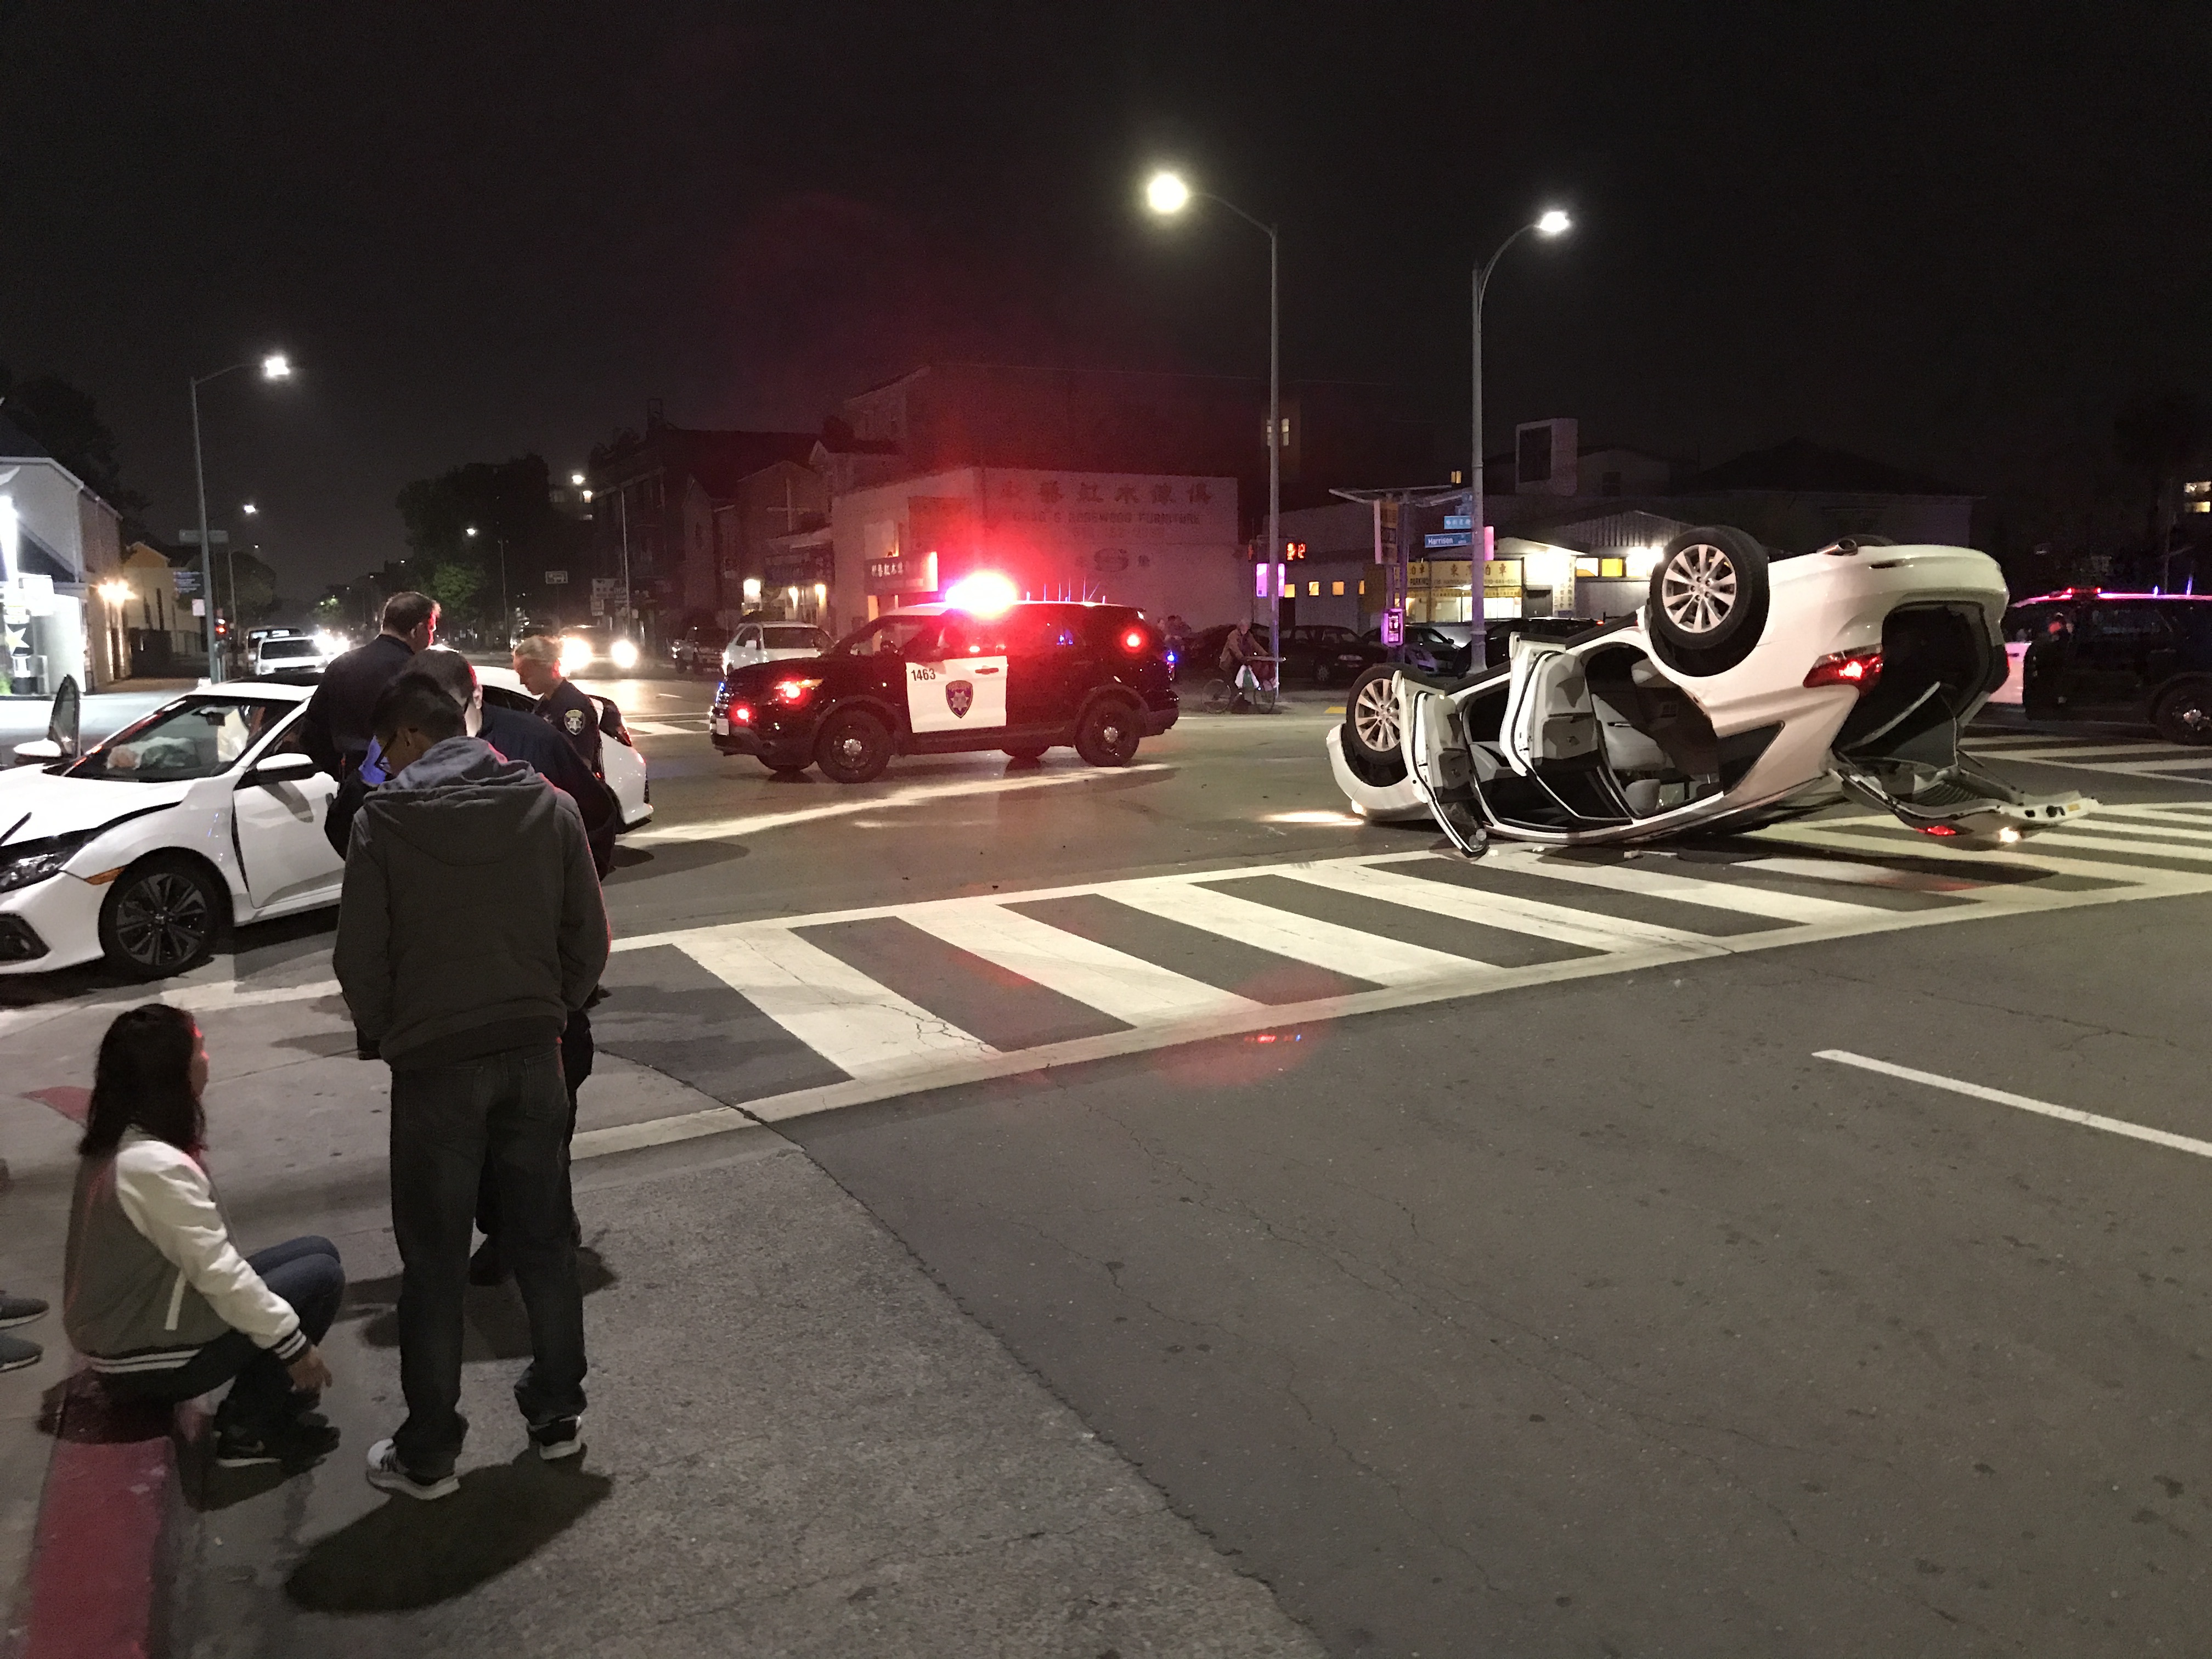
pedestrian, road, traffic, street, night, vehicle, lighting, infrastructure, police, ca, r accident